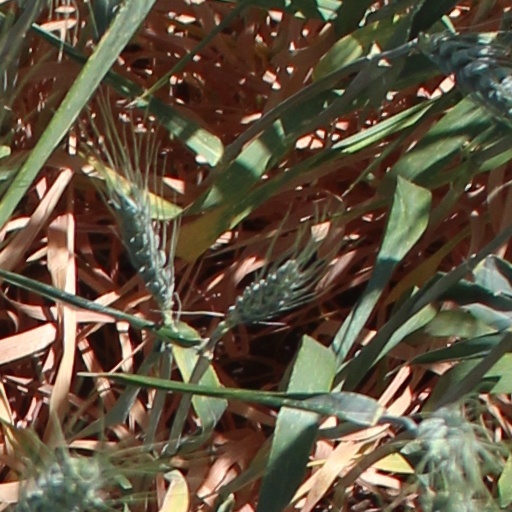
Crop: wheat